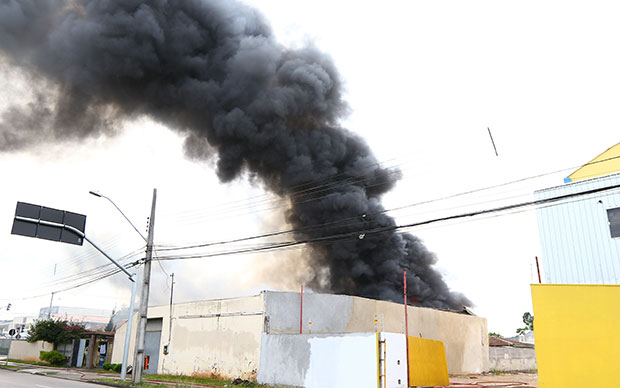
Fire: no
Smoke: yes